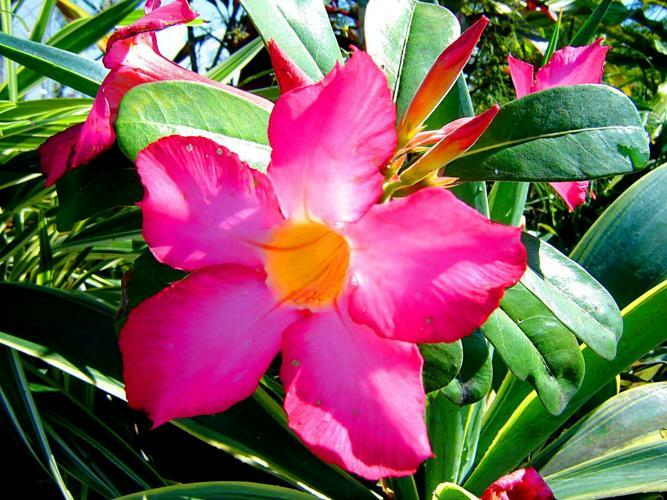
Flower: desert-rose